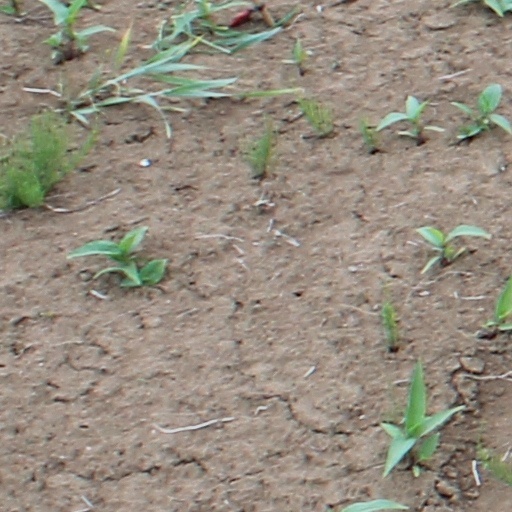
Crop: wheat